Manuchihr II of Shirvan

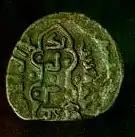
Coin minted in the name of Manuchihr II (Hermitage Museum)

Manuchihr II was the 17th shah of Shirvan. Azerbaijani historian Sara Ashurbeyli associated him with "Al-Adud", a son of Fariburz I, who was mentioned by Masud ibn Namdar as an emir of Ganja. He might have started this tenure when Malik Shah removed Fadlun ibn Fadl from power in 1086. According to Dickran Kouymjian, he became shah in 1094.